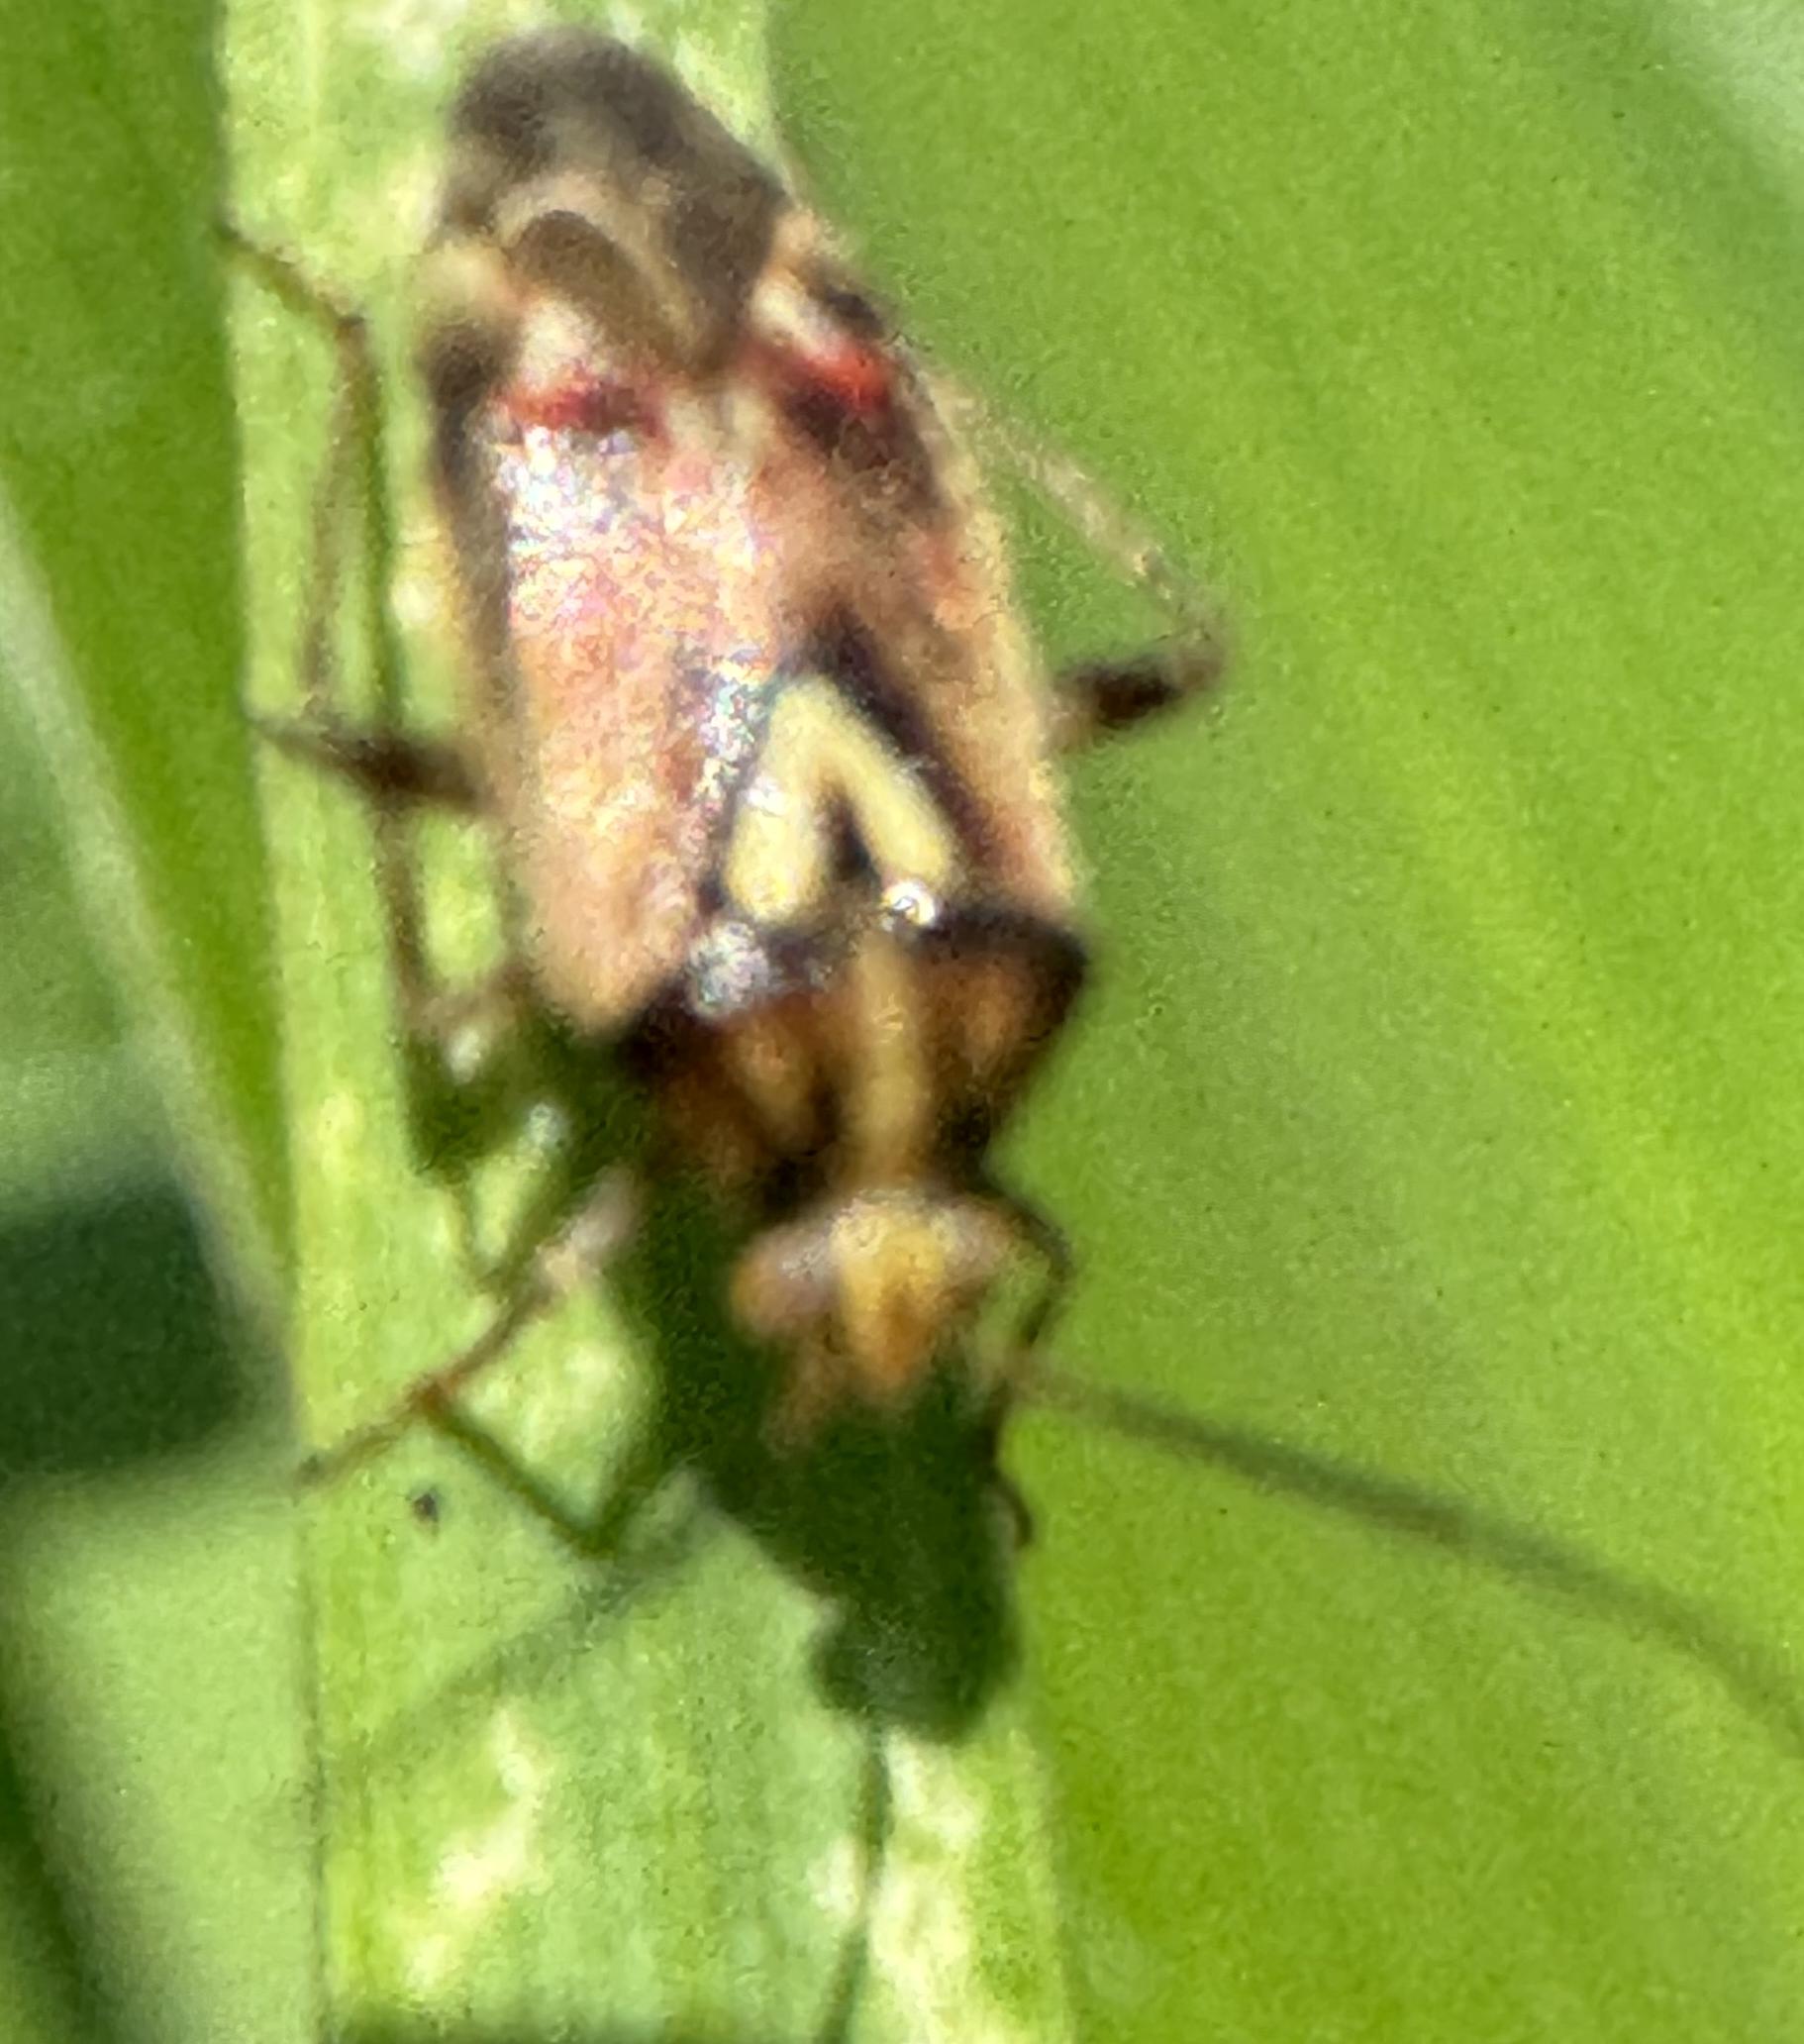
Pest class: lygus_bug